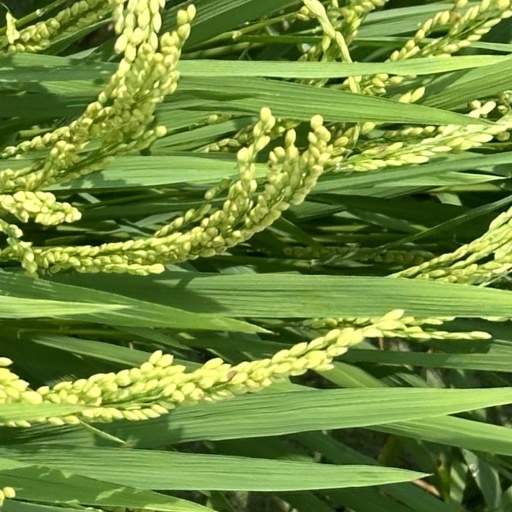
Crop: rice